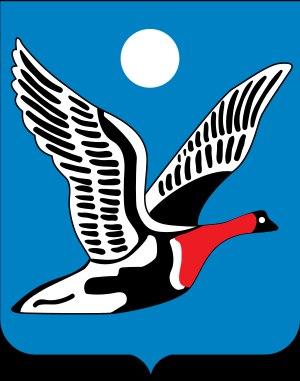
La bernache à cou roux est une espèce d'oiseau appartenant à la famille des Anatidae et à la sous-famille des Anserinae.